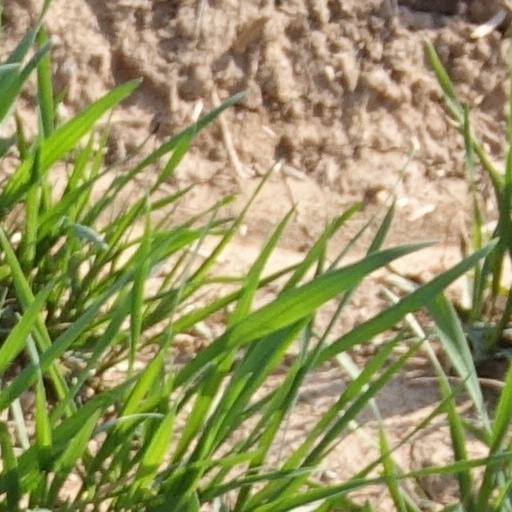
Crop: wheat